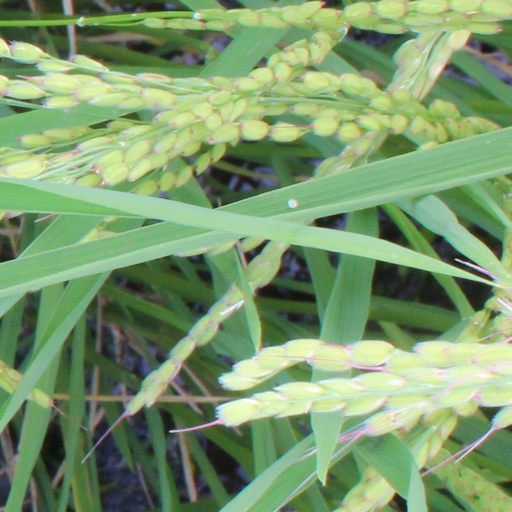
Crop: rice